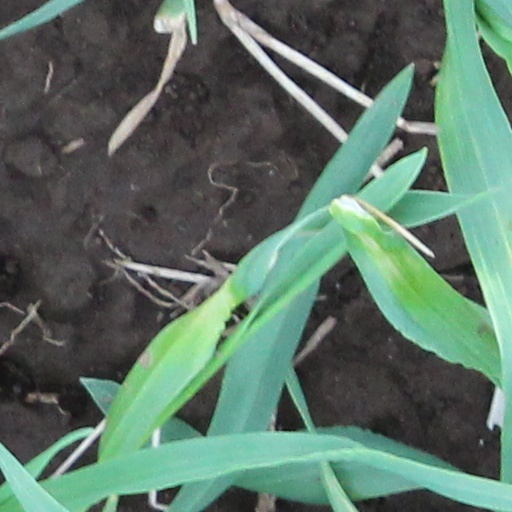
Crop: wheat